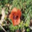
Label: poppy